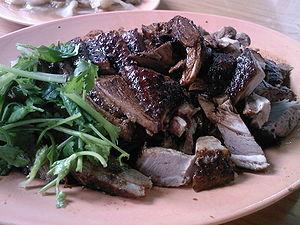
La cuisine de Chaozhou ou cuisine de Chaoshan est originaire de la région de Chaoshan dans l'Est de la province du Guangdong. Elle ressemble à la cuisine du Fujian, certains plats sont d'ailleurs communs aux deux cuisines. Cela peut s'expliquer par les similitudes entre la culture et la langue de Chaoshan et celles du Fujian ainsi que leur proximité géographique. Toutefois, elle est aussi influencée par la cuisine cantonaise dans son style et les techniques utilisées.